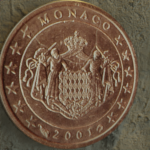
Coin value: 1cent
Country: mo
Edition: 2001